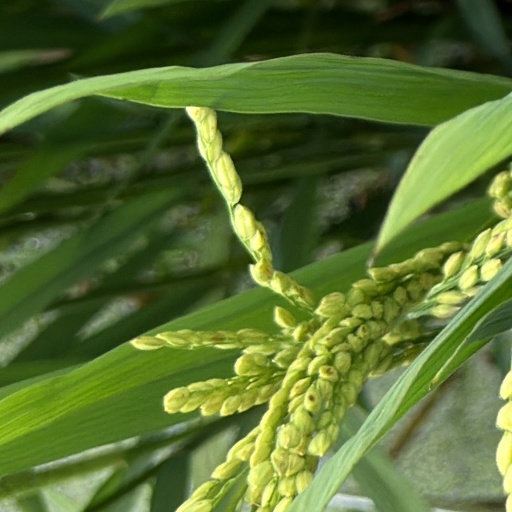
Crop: rice